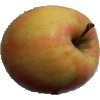
Label: Apple Pink Lady 1